Rec 3: Genesis

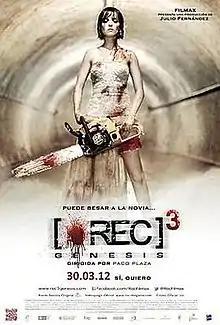
Theatrical release poster

Rec 3: Genesis is a 2012 Spanish action horror film directed and co-written by Paco Plaza. The film, which is the third installment in the "Rec" series, eschews the found-footage format of its predecessors as well as occurs at the same time as the first film. "Rec 3: Genesis" follows two newlyweds (played by Diego Martín and Leticia Dolera) who struggle to reunite with each other after the viral zombie outbreak ruins their wedding reception and infects their families.